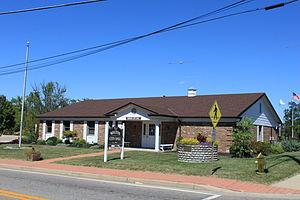
Waltyon est une ville du Comté de Kenton et du Comté de Boone dans le Kentucky.